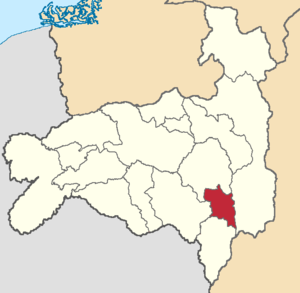
Quilanga est un canton d'Équateur situé dans la province de Loja.